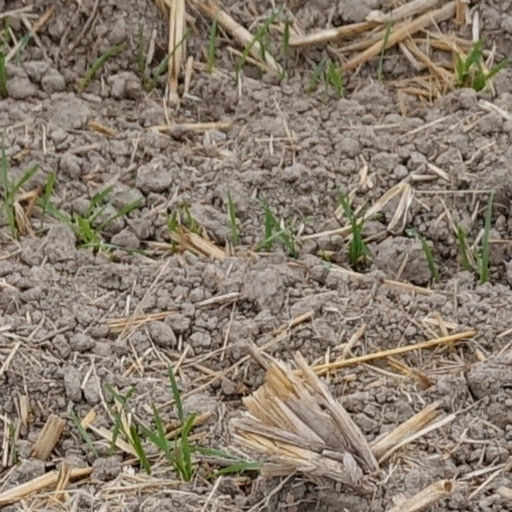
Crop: wheat